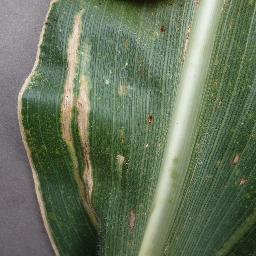
Label: Corn___Cercospora_leaf_spot Gray_leaf_spot